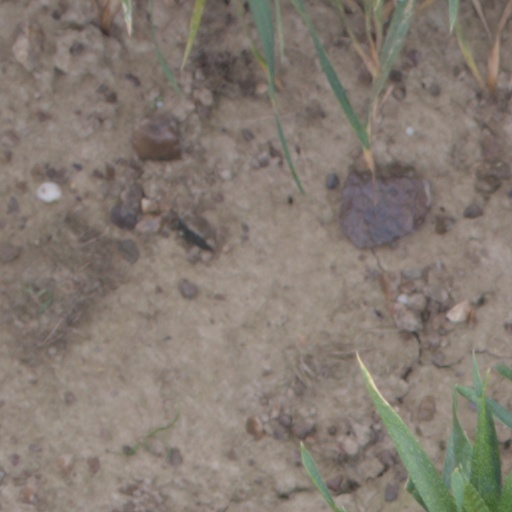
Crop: wheat